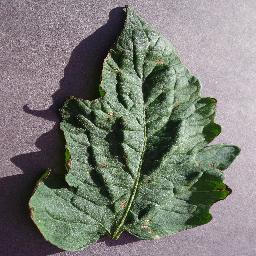
Label: Tomato___Target_Spot